Kannamma (TV series)

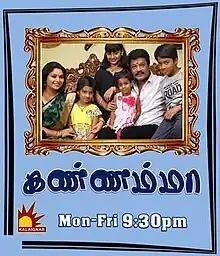
Cover Photo of "Kannamma"

Kannamma is a 2015 Indian Tamil-language soap opera starring Sonia, Pollachi Babu, Kiruthika, Rajasekhar and Sumangali. It aired Monday through Friday 20:00 (IST) on Kalaignar TV from 2 November 2015 through 29 April 2016.